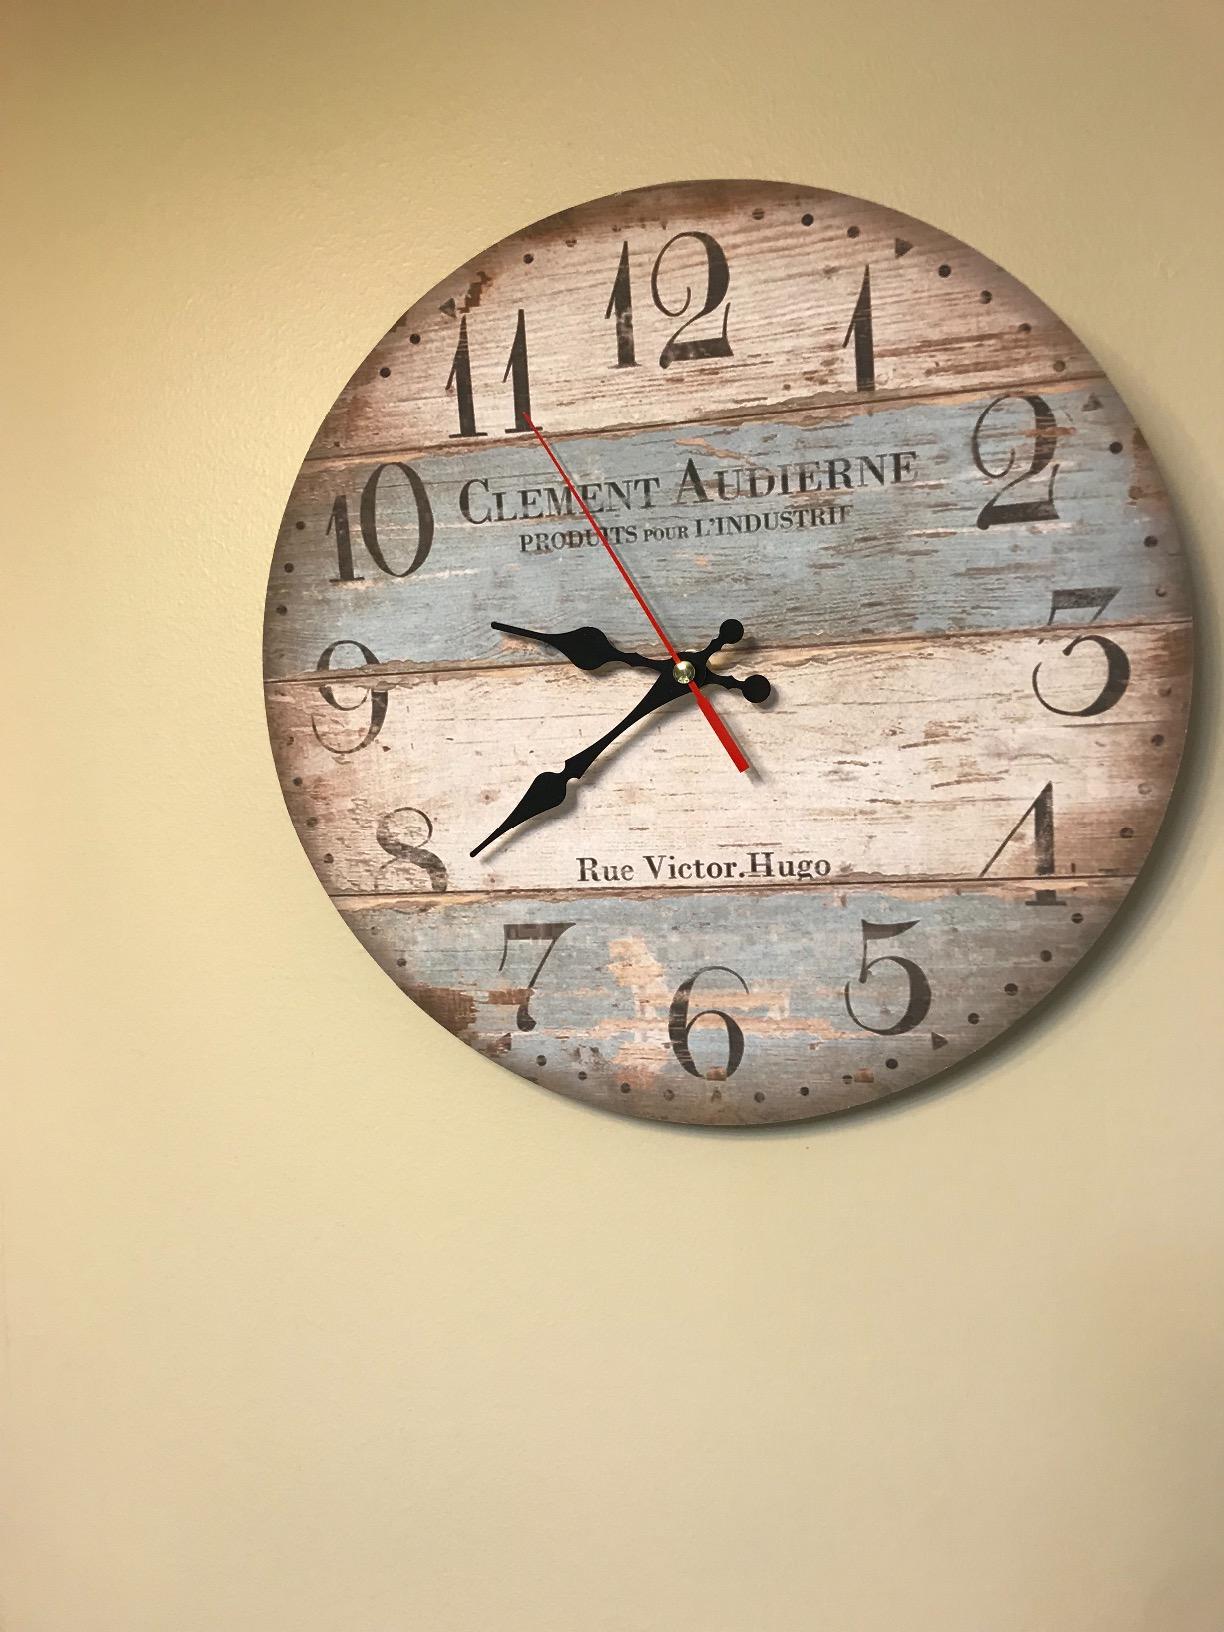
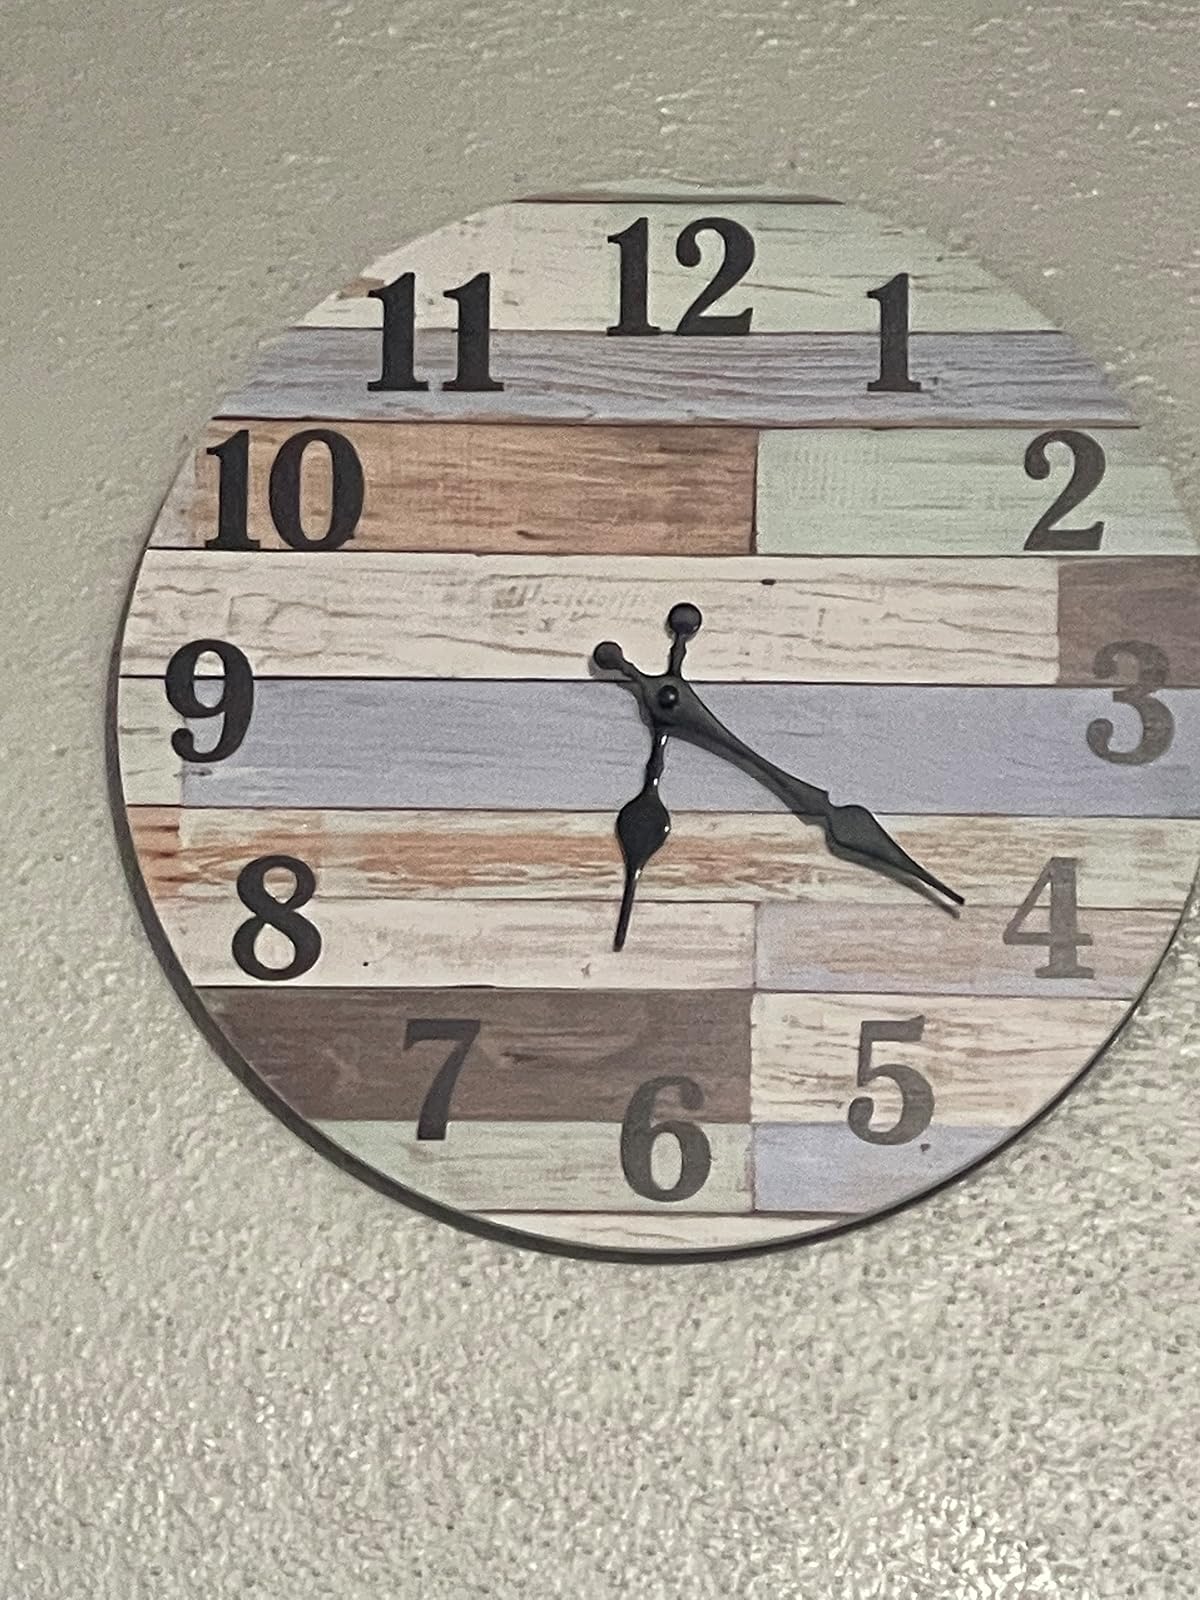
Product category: clock
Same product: no